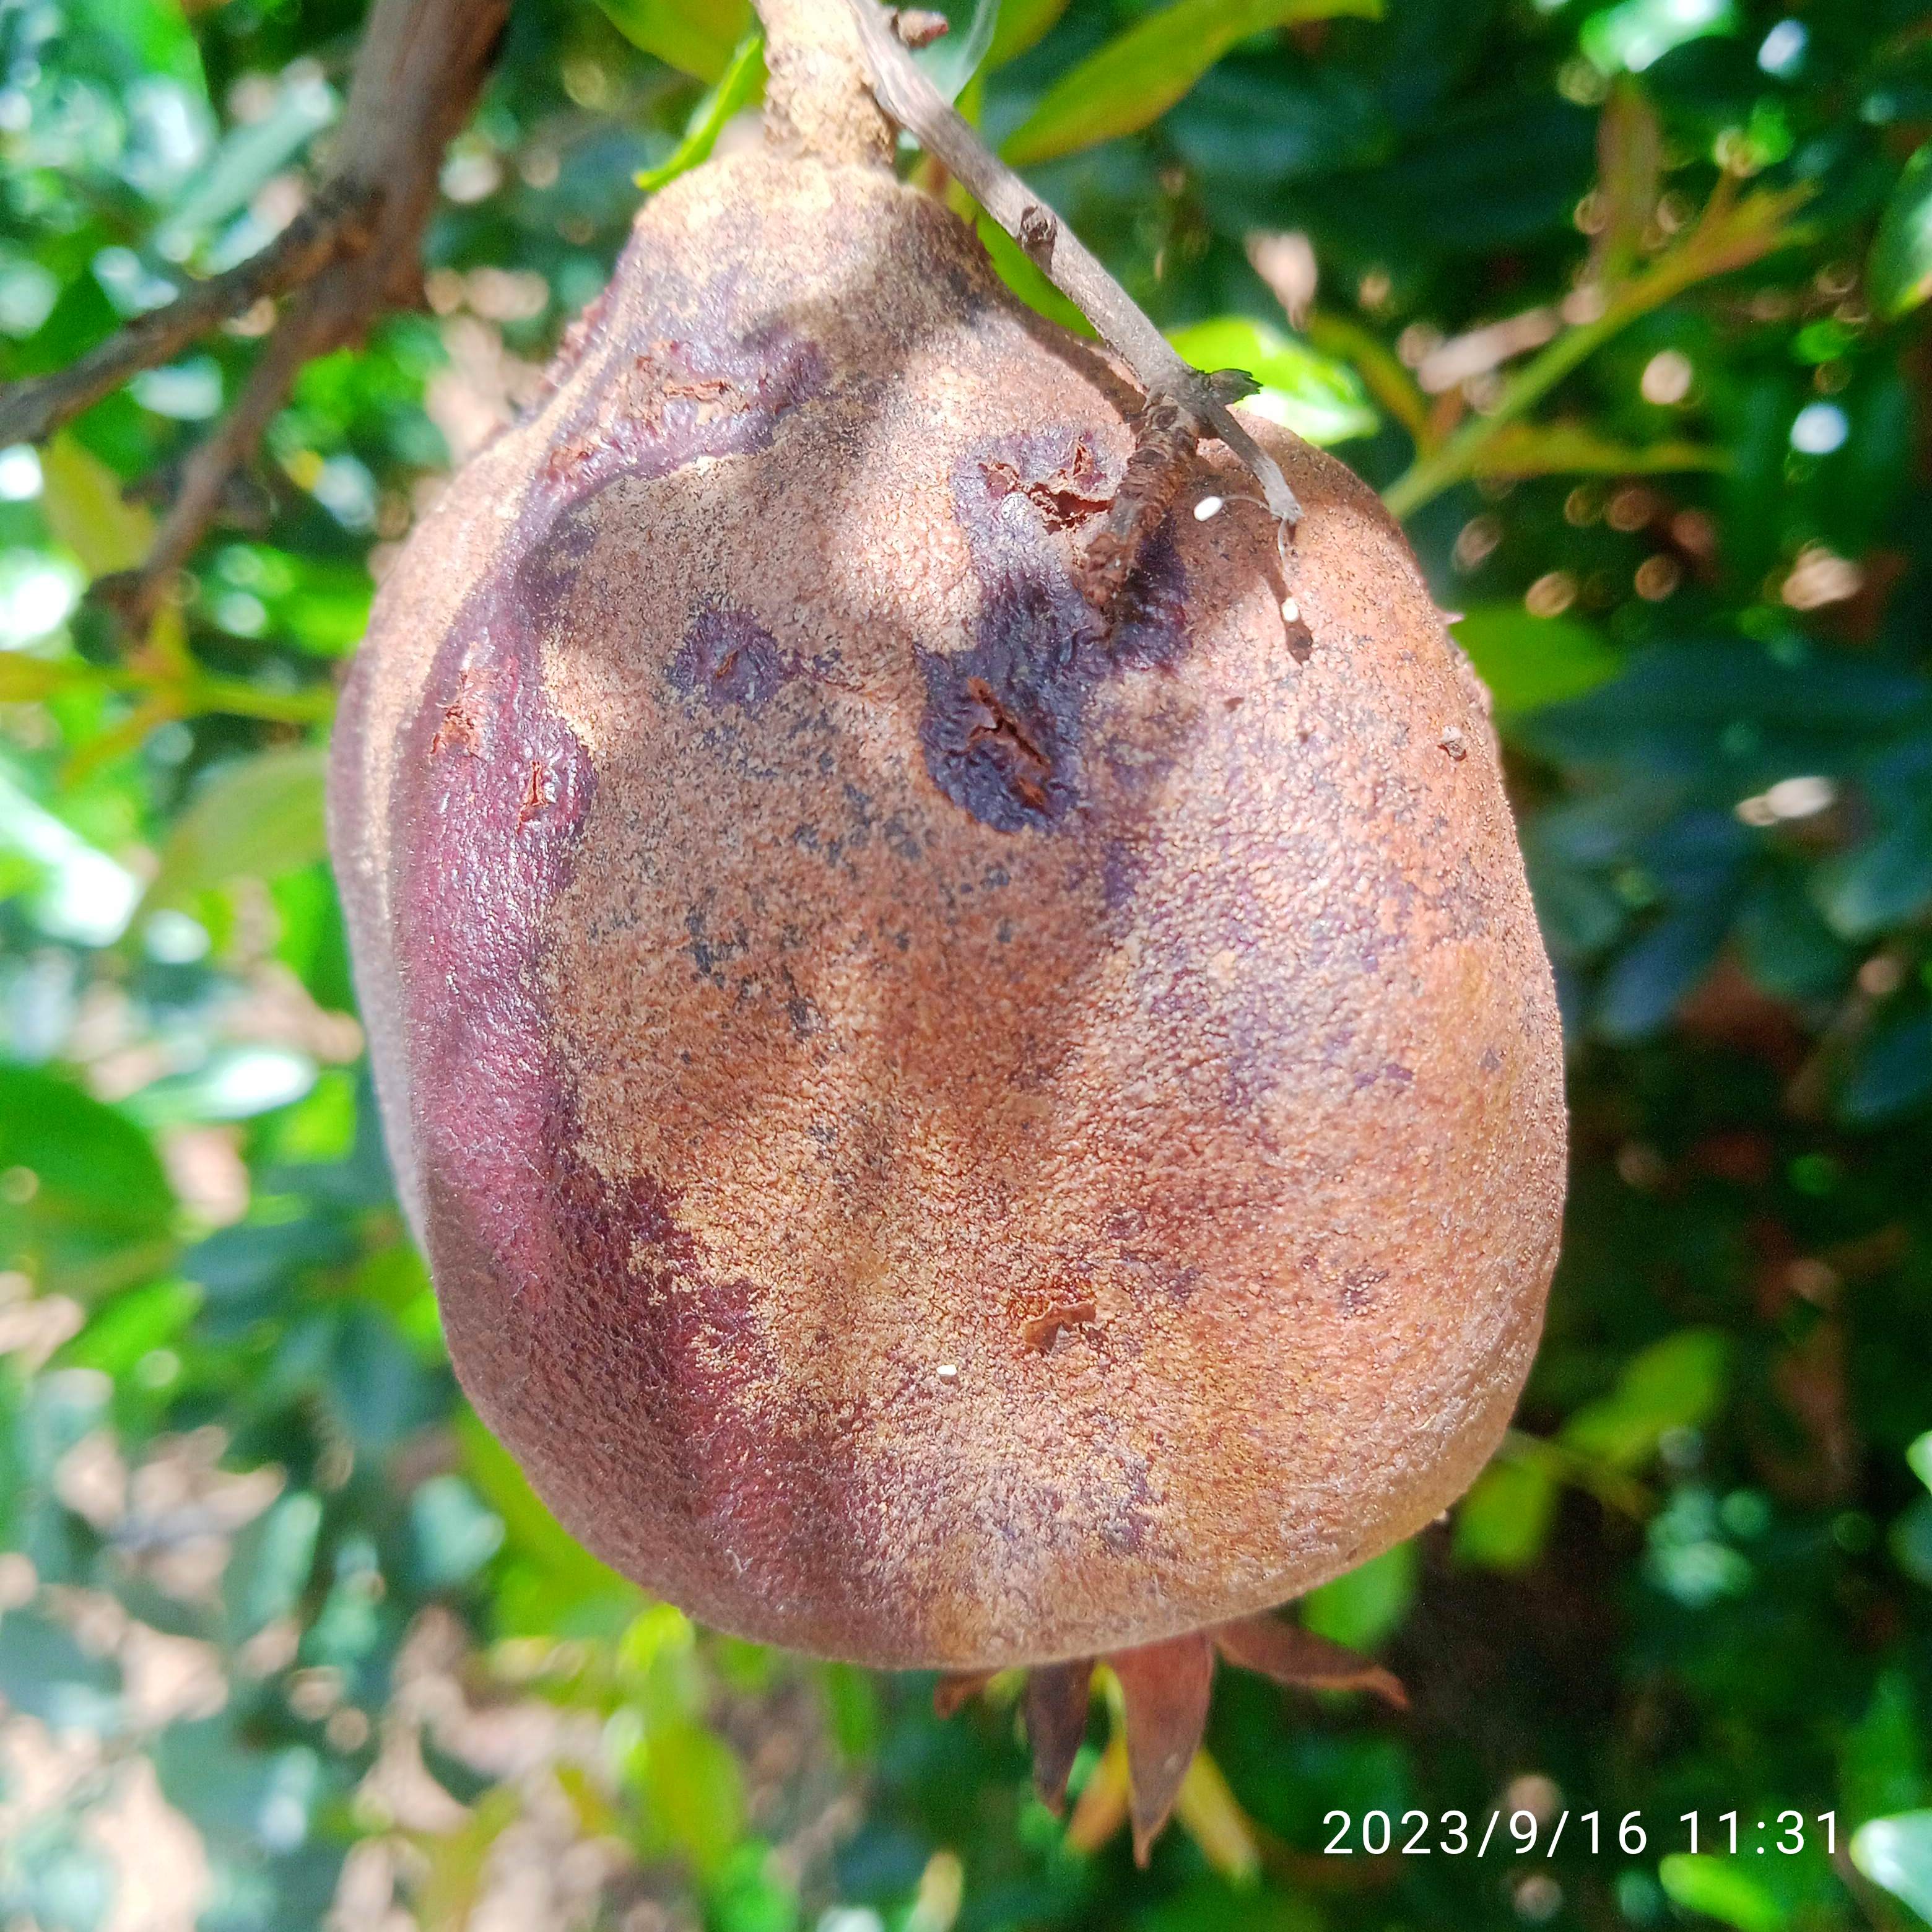
Label: Alternaria